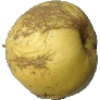
Label: Apple Golden 1